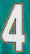
Number: 4